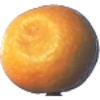
Label: Kumquats 1